Cecilia Betham

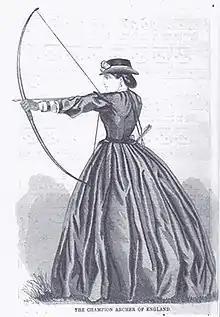
Betham, "the champion archer of England" from "Arthur’s Illustrated Home Magazine", October 1865

Cecilia Betham was born in Tunbridge Wells, Kent in January 1843. She was the only daughter and second child of archivist, Molyneux Cecil John Betham (1813–1880), and Elizabeth Betham (née Ford). Her maternal grandparents were Sir Richard Ford, chief magistrate (1800–1806) and an amateur painter, Marianne (née Booth). Her uncle was writer Richard Ford. The family lived in London when Betham was a young child, living in 123 Park Street, Grosvenor Square by 1846, and Clarges Street by 1851, where she was educated at home. In 1829, Molyneux Betham was appointed Cork herald of arms, and in 1834 the deputy Ulster king of arms. The family returned to Ireland following the death of Betham's paternal grandfather, William Betham, on 26 October 1853.